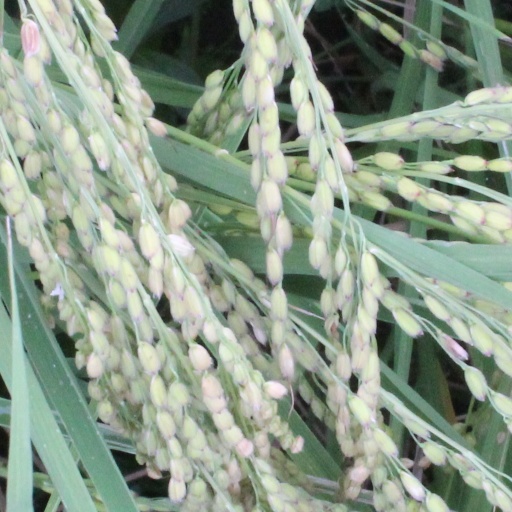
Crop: rice